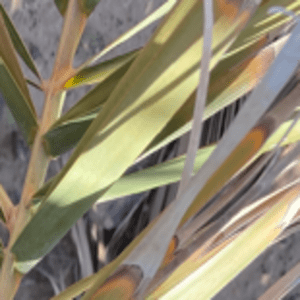
Label: Potassium Deficiency